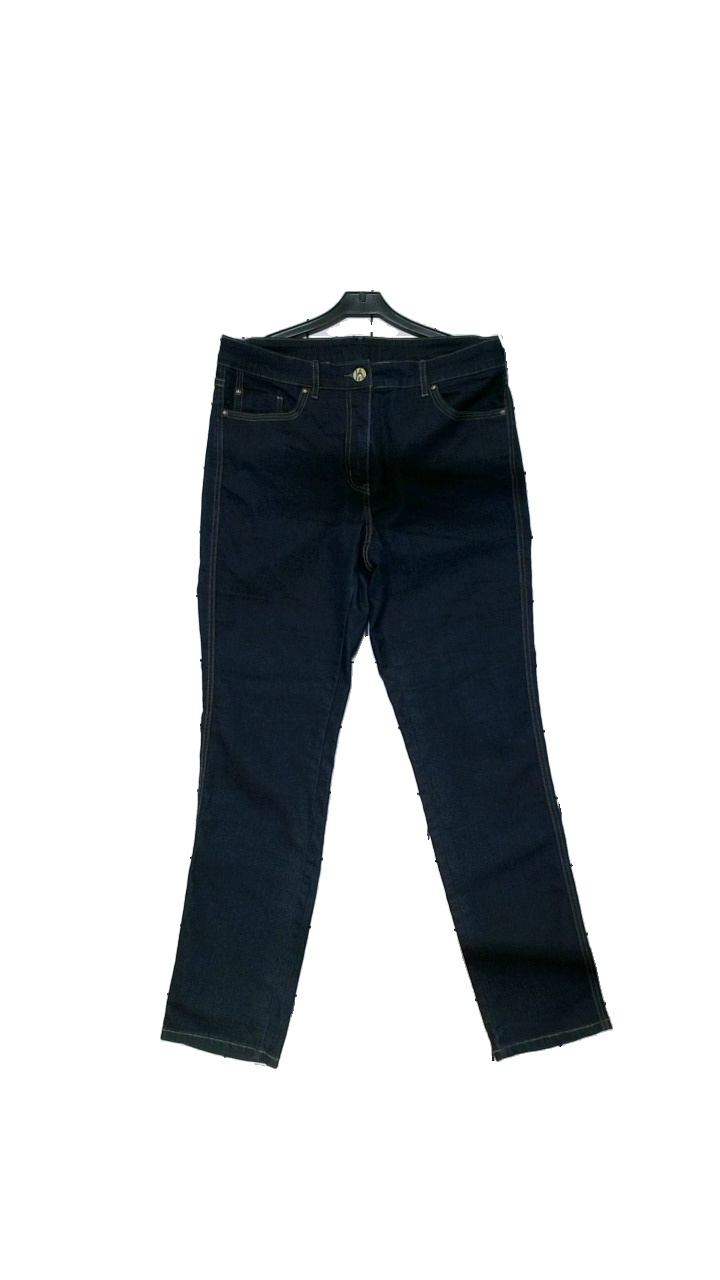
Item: Jeans (Unisex)
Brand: Missing
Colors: Blue
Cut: Regular
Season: All
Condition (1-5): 4
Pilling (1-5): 4
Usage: Reuse
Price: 50-100